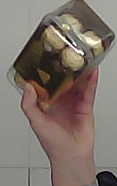
Product: rocher_chocolate